État 40-001 to 40-143

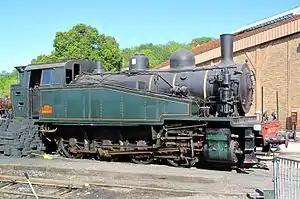
3-040.TA.137 (État 40-137) at Longueville, 19 September 2010.

État 40-001 to 40-143 was a class of 0-8-0 Tank locomotives of the Chemins de Fer de l'État. They later served with the SNCF who renumbered them 3-040.TA.1 to 3-040.TA.143.